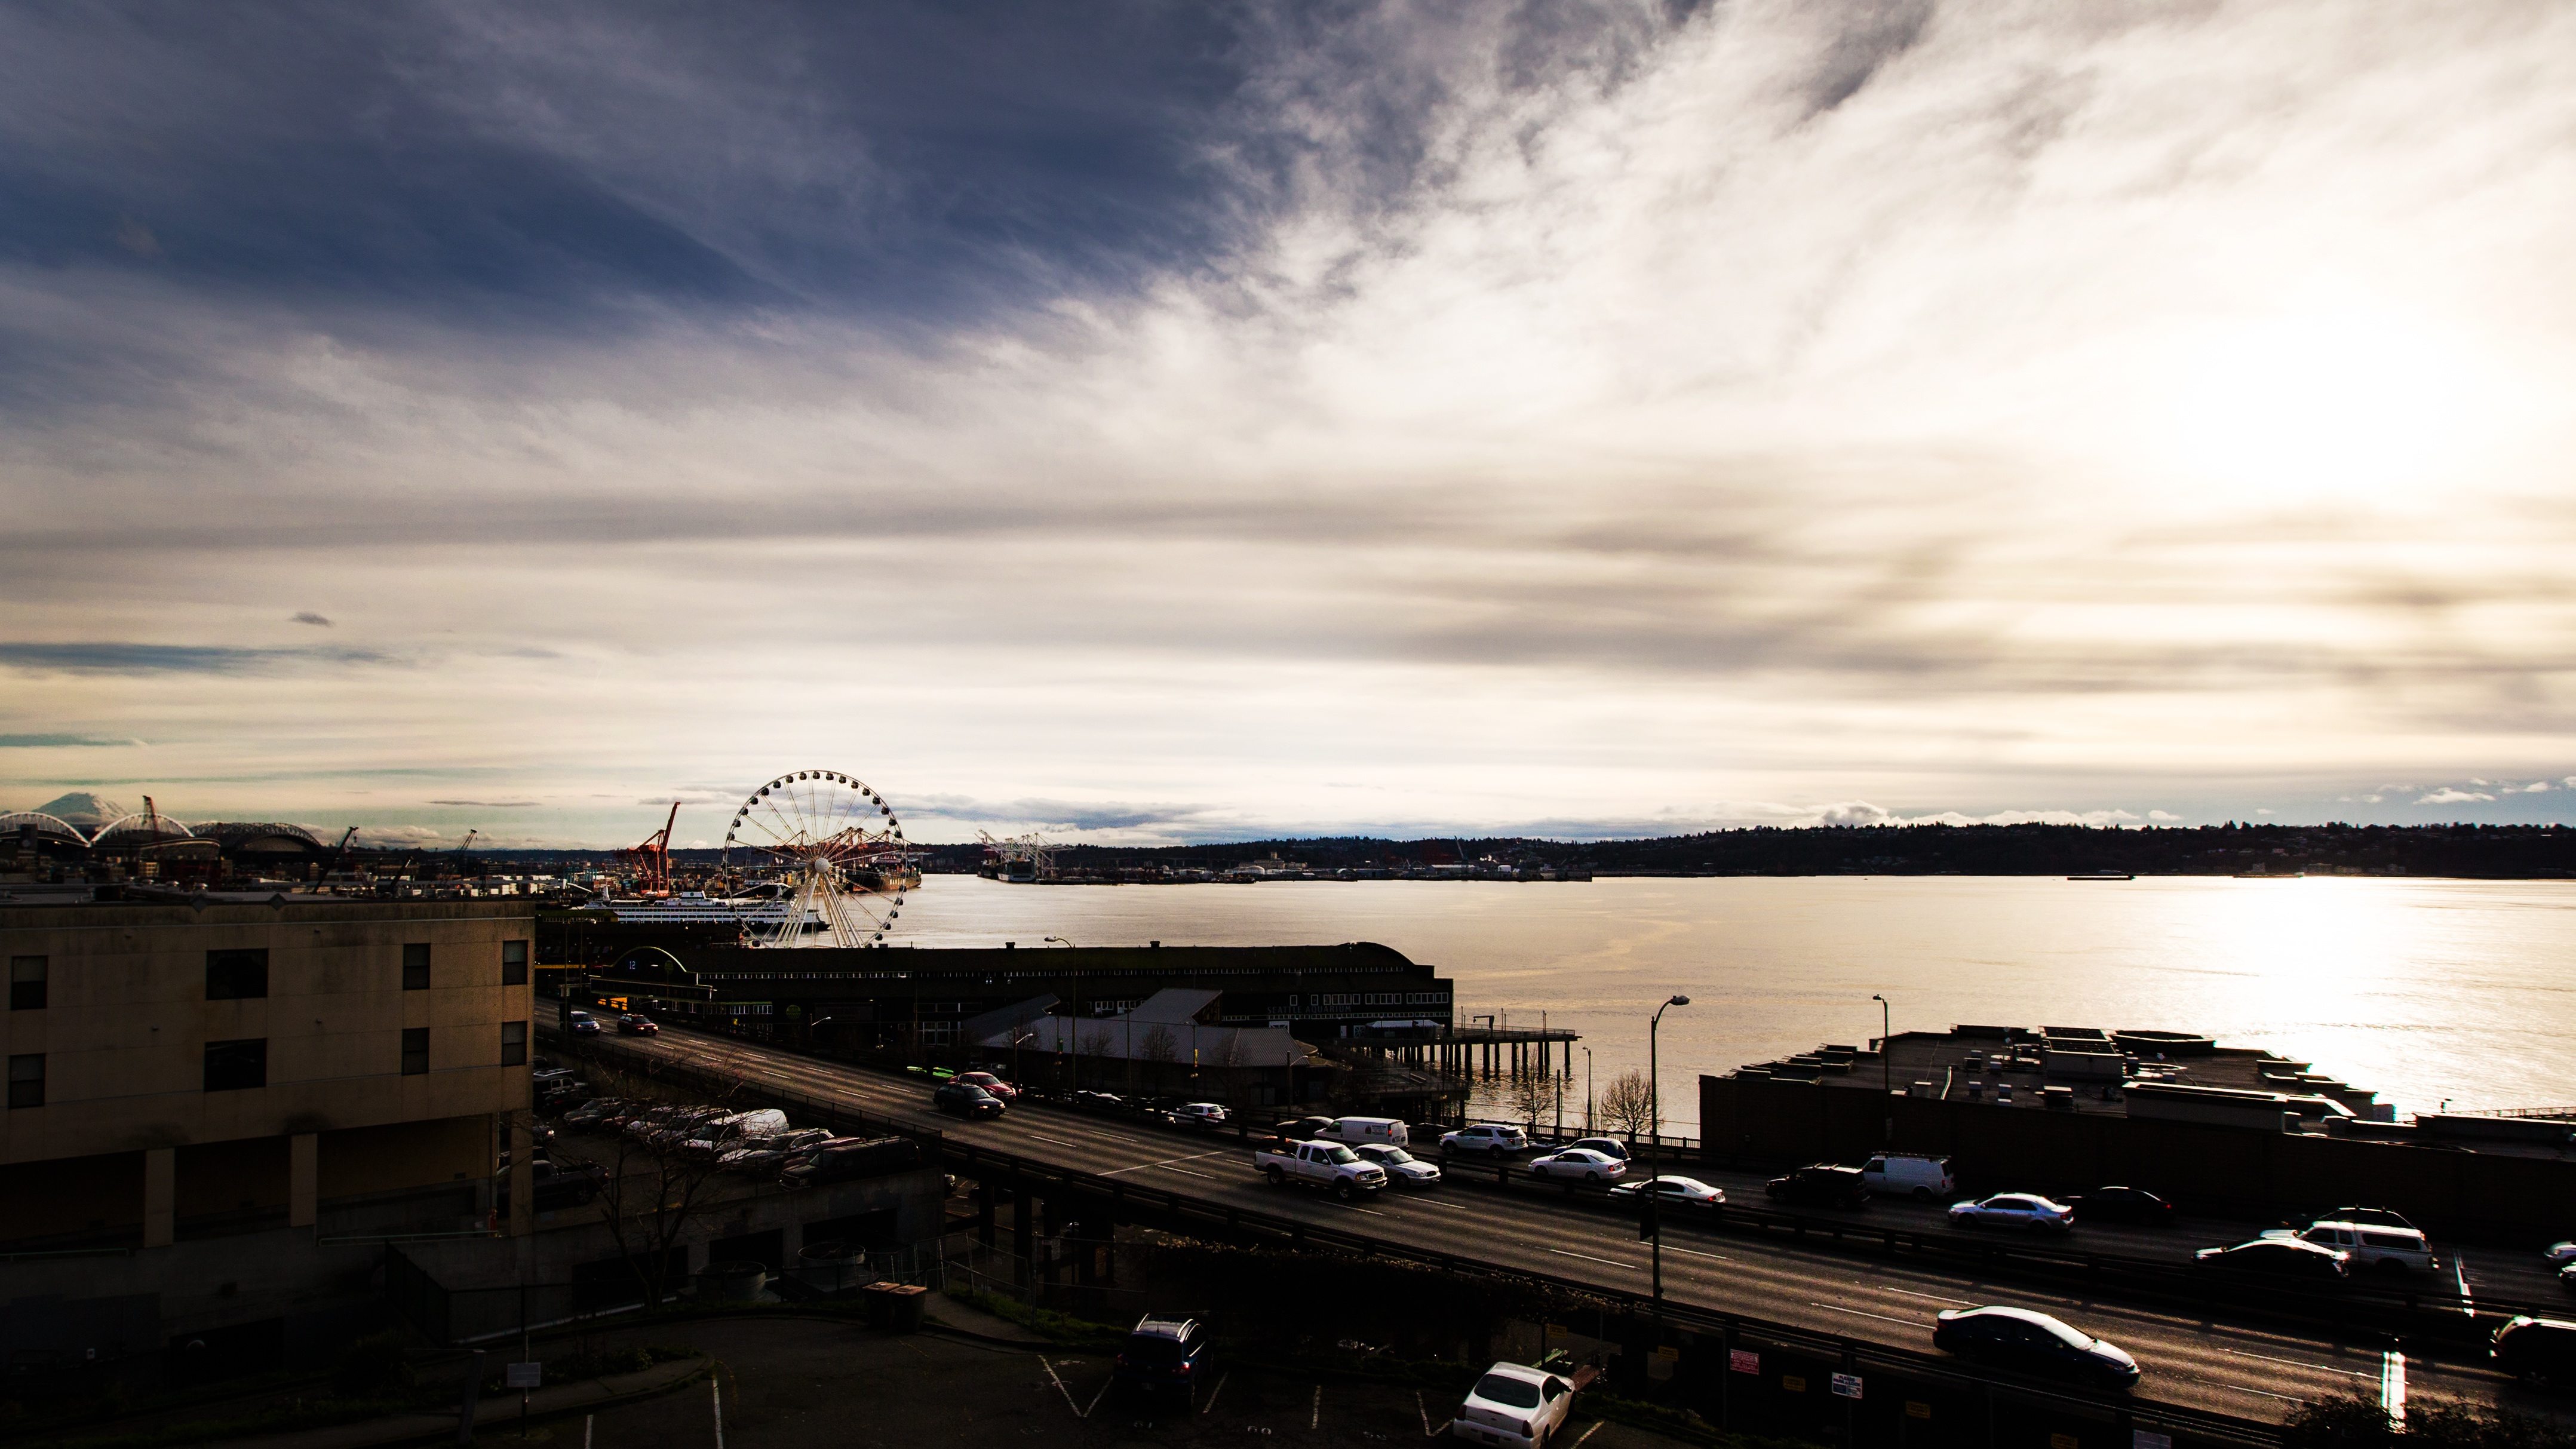
sea, coast, horizon, cloud, sky, sunrise, sunset, sunlight, morning, dawn, cityscape, dusk, evening, reflection